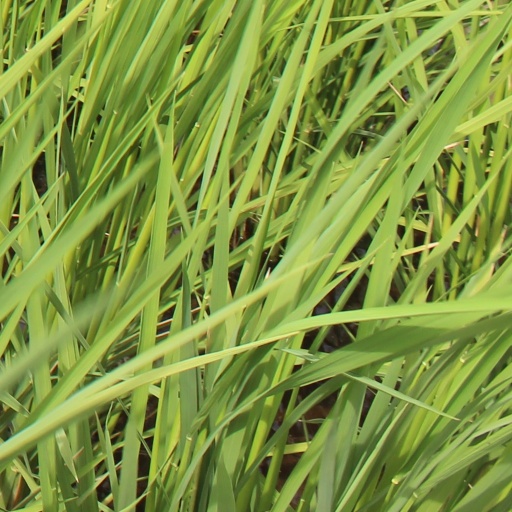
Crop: rice